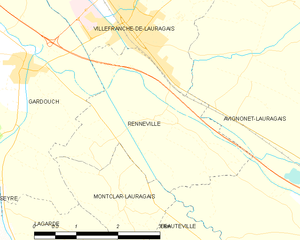
Renneville est une commune française située dans le département de la Haute-Garonne en région Occitanie.